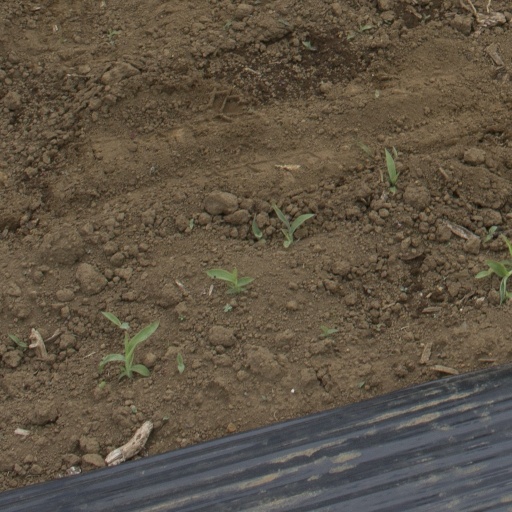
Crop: Jerusalem artichoke